Simantics System Dynamics

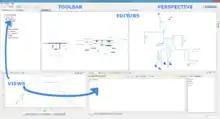
Workbench of Simantics System Dynamics showing basic components such as views and editors

Simantics System Dynamics (as any other Simantics based product) is built on top of Eclipse and therefore the User interface logic follows closely the one introduced in Eclipse.